Rape in India

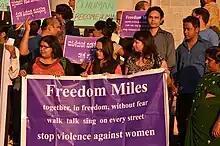
People in Bangalore protesting outside Bangalore Town Hall on 30 December 2012 demanding justice for the 23-year-old student who was gang-raped in Delhi on 16 December 2012

India has one of the lowest per capita rape rates in the world. One rape was reported every 16 minutes in India in 2019. This figure was 15 minutes in 2018. In 2019, the national average rape rate (per 100,000 population) was 4.9, slightly less than 5.2 in 2018 and 2017. However, the small dip may be attributed to data for West Bengal not being available. As of 2019, Nagaland (0.8), Tamil Nadu (1.0), and Bihar (1.3) had the lowest rape rates among the states of India, while Rajasthan (15.9) had the highest rape rate. These statistics do not take into account rapes ending in murder and attempts to rape, which are counted separately by police in India.